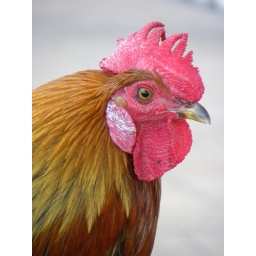
This guy was walking around the parking lot in front of the car rental place.